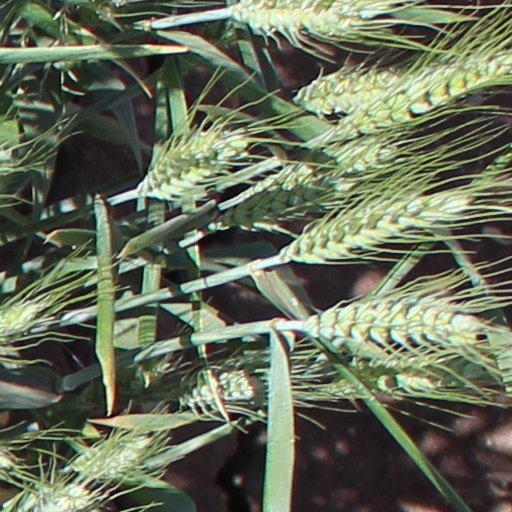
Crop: wheat